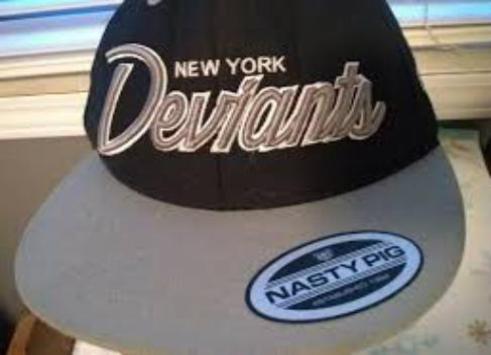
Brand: nasty pig-1
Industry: Clothes